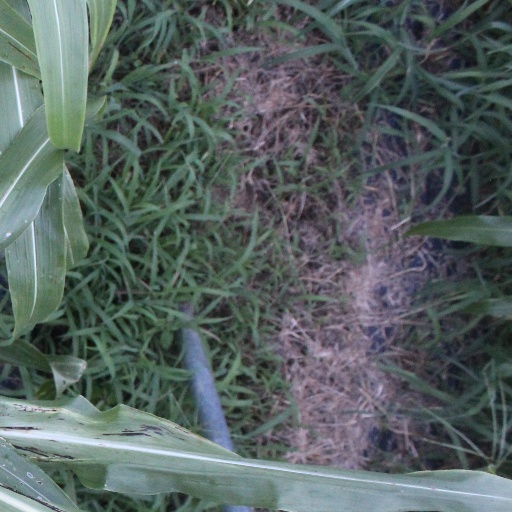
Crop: sorghum